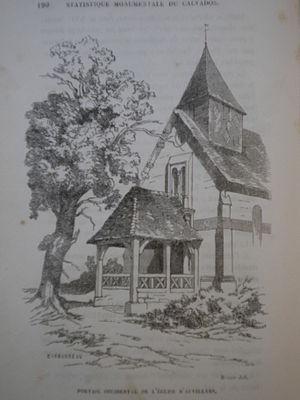
dessin du portail occidental de l'église d'Auvillars (France)